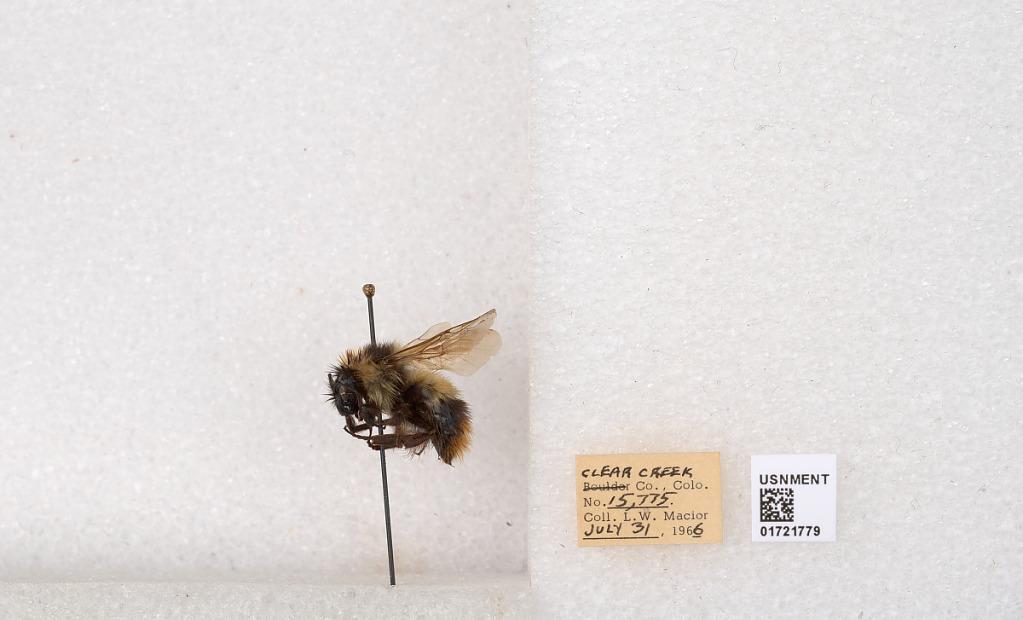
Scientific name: Bombus kirbyellus
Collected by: L. Macior
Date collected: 1966-7-31
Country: United States
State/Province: Colorado
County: Clear Creek
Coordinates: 39.6891, -105.644